Khudiram Bose Pusa railway station

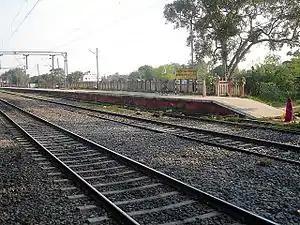
Khudiram Bose Pusa station

Khudiram Bose Pusa station is a two platform station located in Samastipur district, Bihar, India with zero originating trains. It is away from Patna Airport and from Samastipur Junction. Elevation is above sea level and the station is in East Central zone (ECR) and comes under Sonpur division.